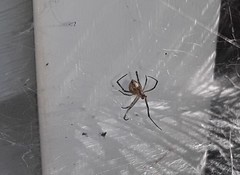
Species: Lactrodectus_hesperus